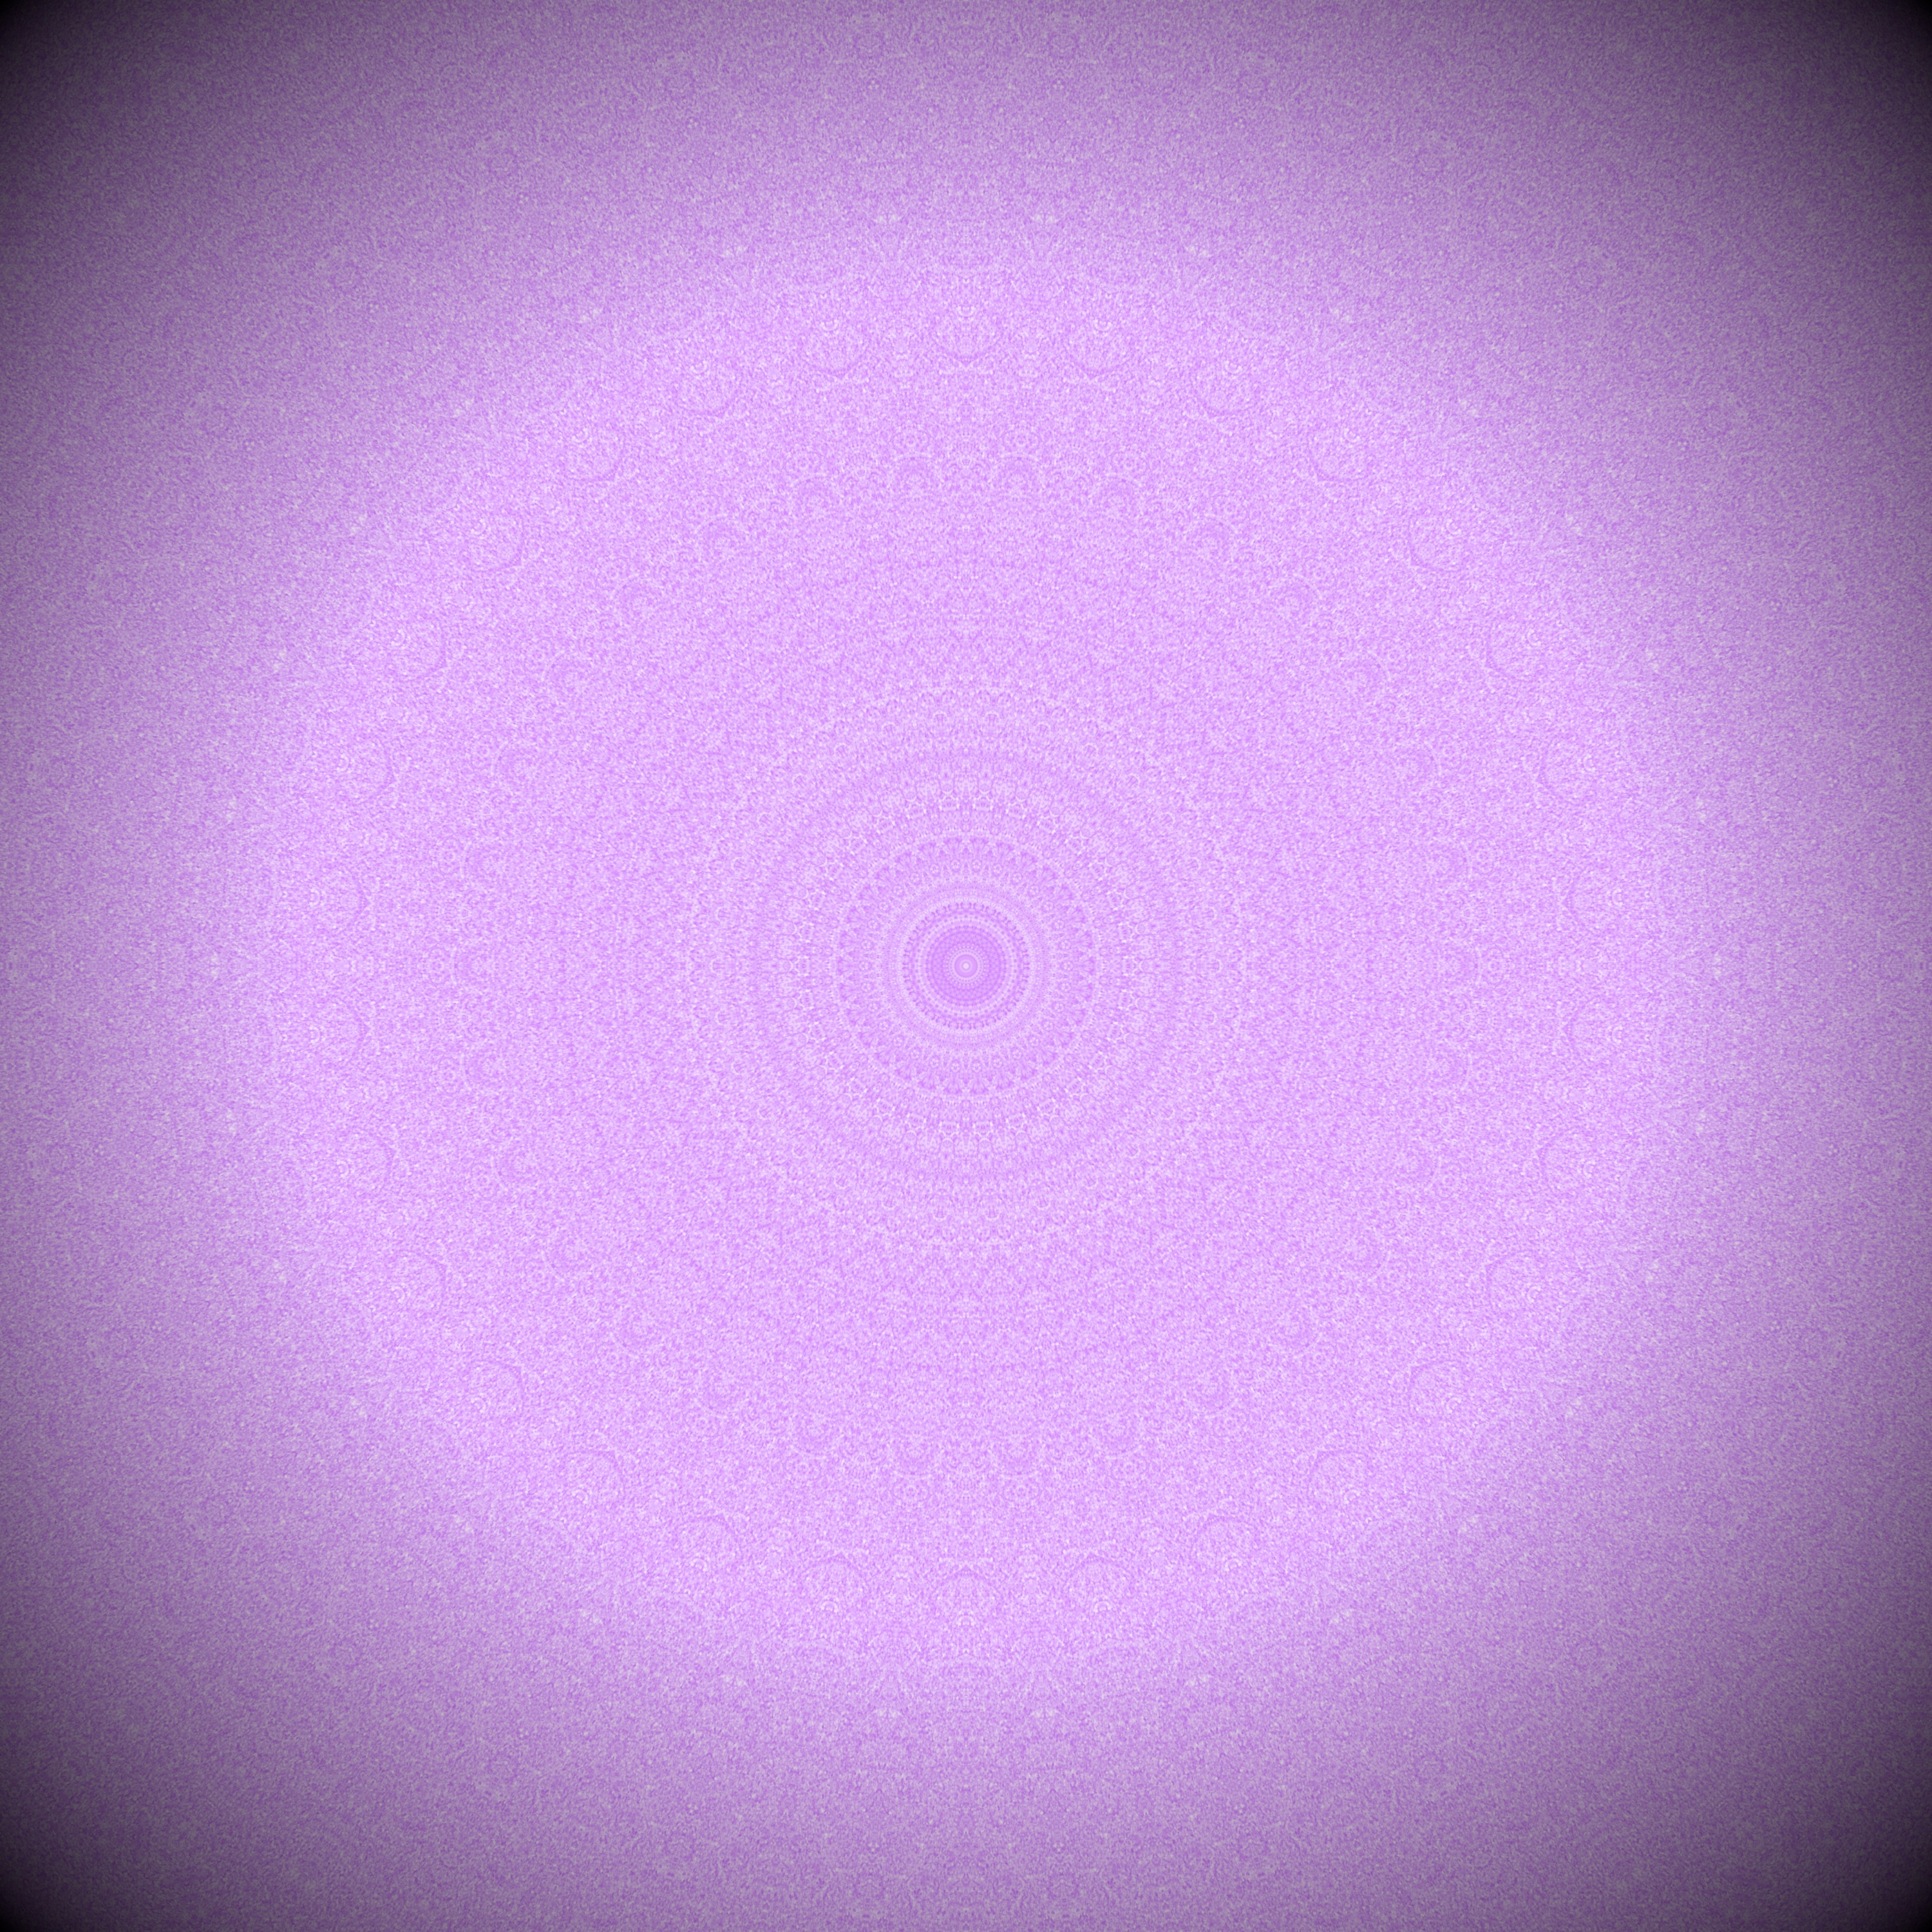
background, background image, mandala, pattern, graphic, background pattern, ornament, decorative, kaleidoscope, tile, structure, pink, lilac, abstract, surface texture, decoration, backgrounds, reflection, design, texture, computer graphics